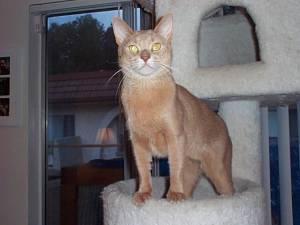
Abyssinian